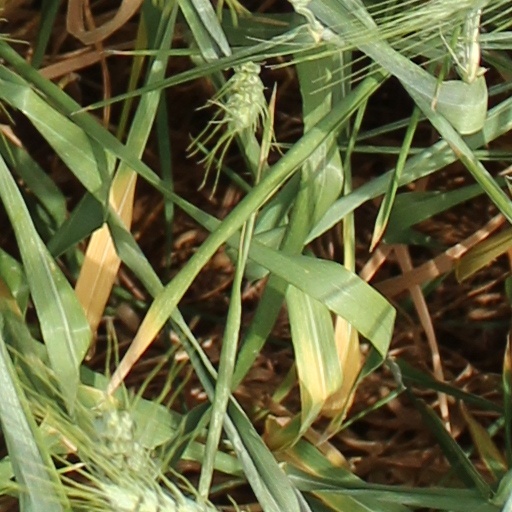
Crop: wheat